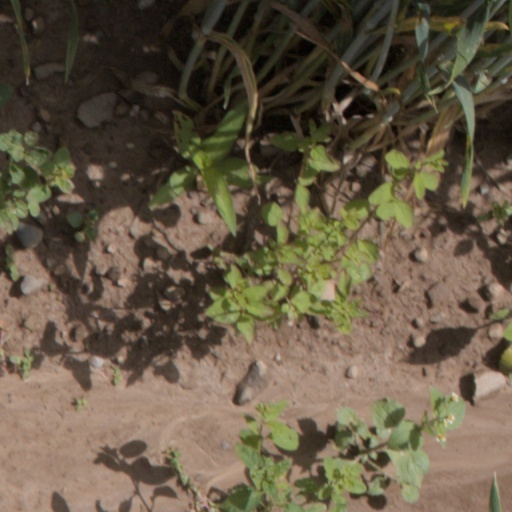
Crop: wheat